Copwatch (film)

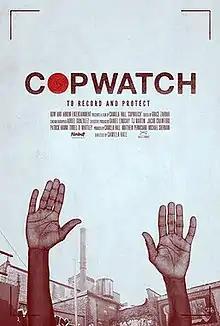
Film poster

Copwatch is a 2017 documentary film about the Copwatch group of activists. It depicts the organization WeCopWatch, including segments on Ramsey Orta, Kevin Moore, who filmed the police abuse of Freddie Gray, and David Whitt who lived in the apartment complex where Michael Brown was killed, as well as Jacob Crawford, who seeded and co-founded Copwatch groups inspired by the Berkeley Copwatch group. Director Camilla Hall was on the front lines recording the WeCopWatch activists. She describes her film as "a plea for humanity. A plea to look out for each other; to look out for your neighbor. To not walk by when something terrible is happening to somebody else and taking that active decision to look out for one another,"